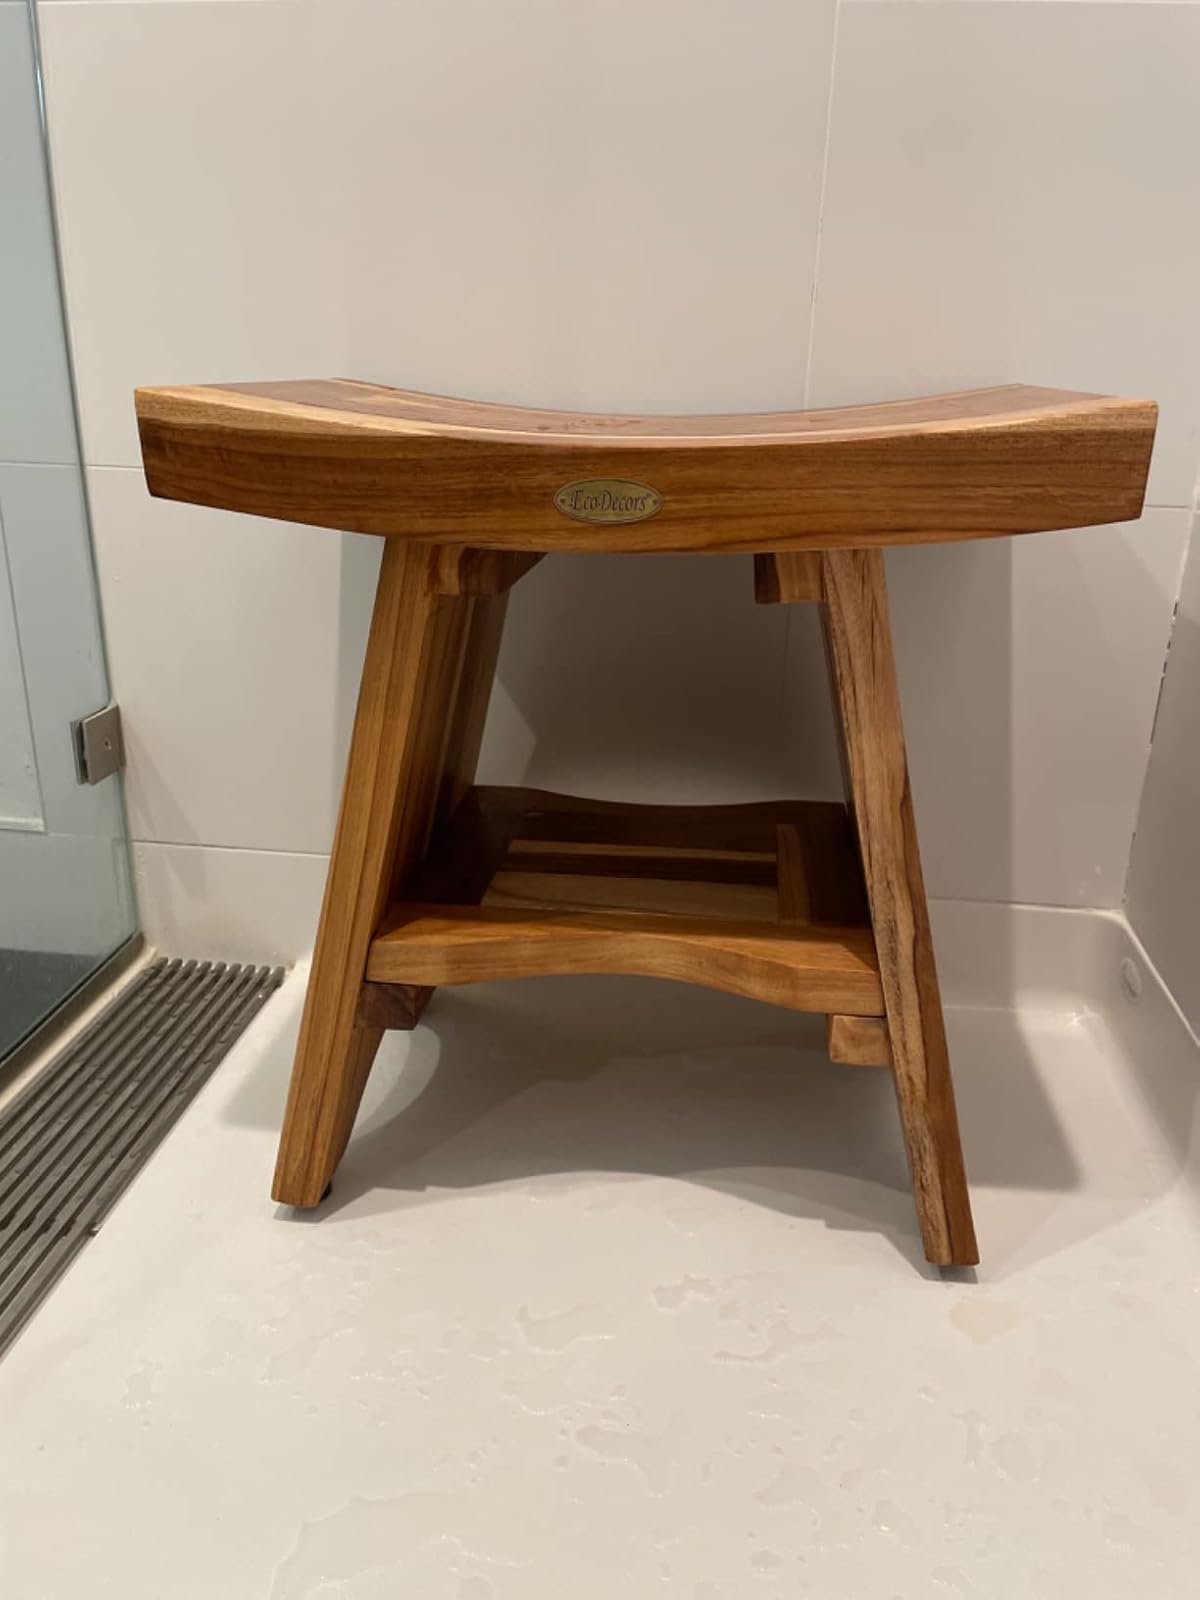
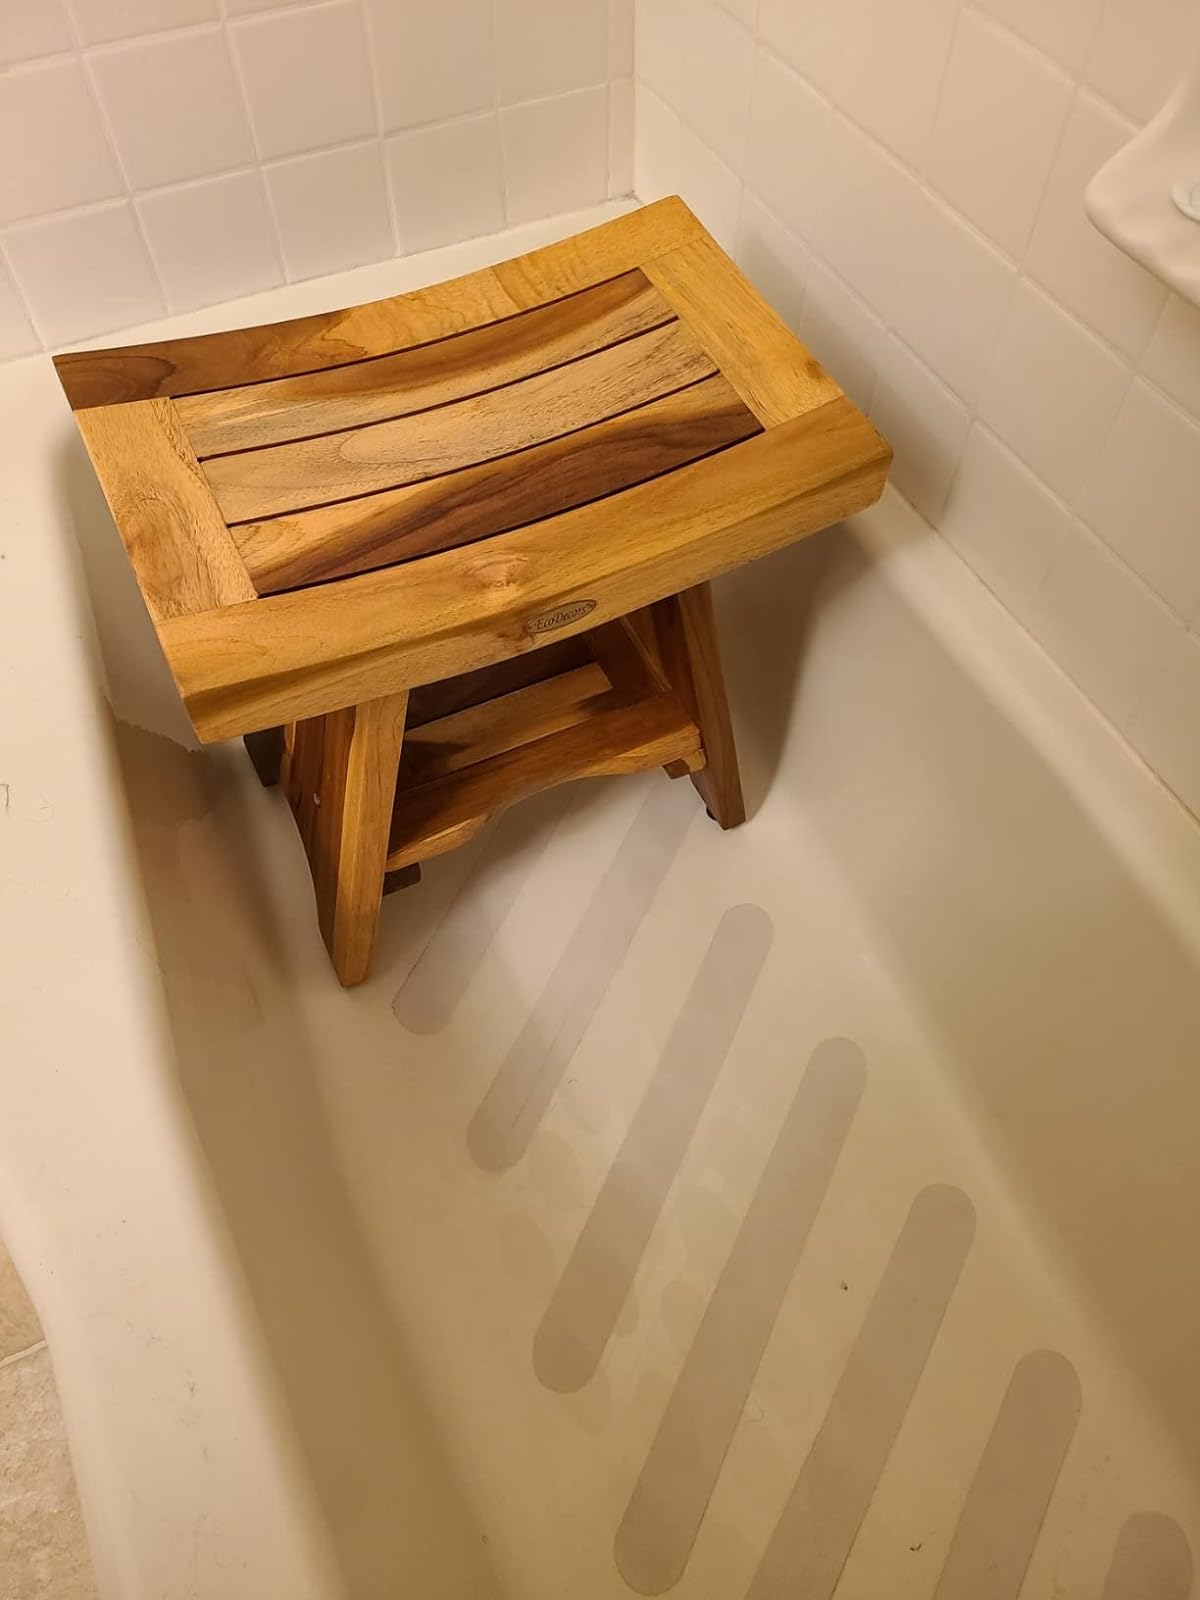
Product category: stool
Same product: yes